Dambach-la-Ville

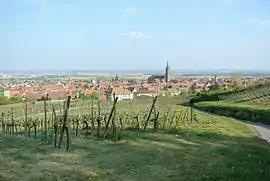
Panorama of Dambach-la-Ville, seen towards southeast and the plain

Dambach-la-Ville is a commune in the Bas-Rhin department in Alsace in north-eastern France.